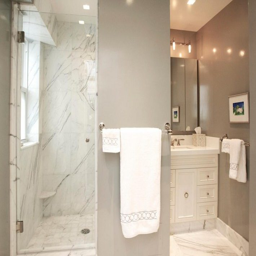
get the lavish look with this bathroom ideas